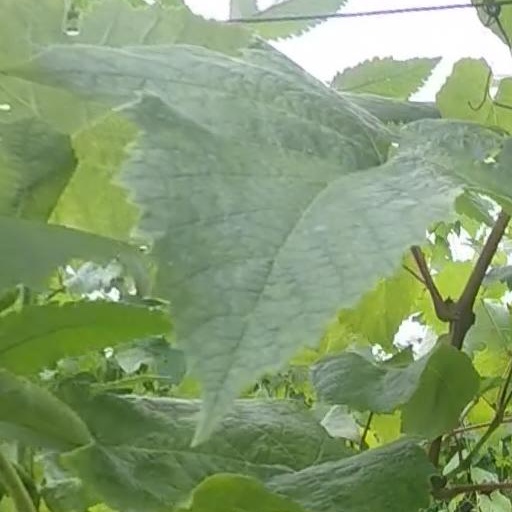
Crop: grape